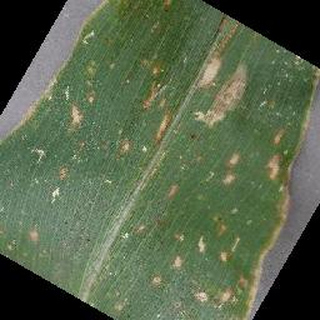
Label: corn_cercospora_leaf_spot